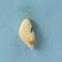
Maize quality: Bad